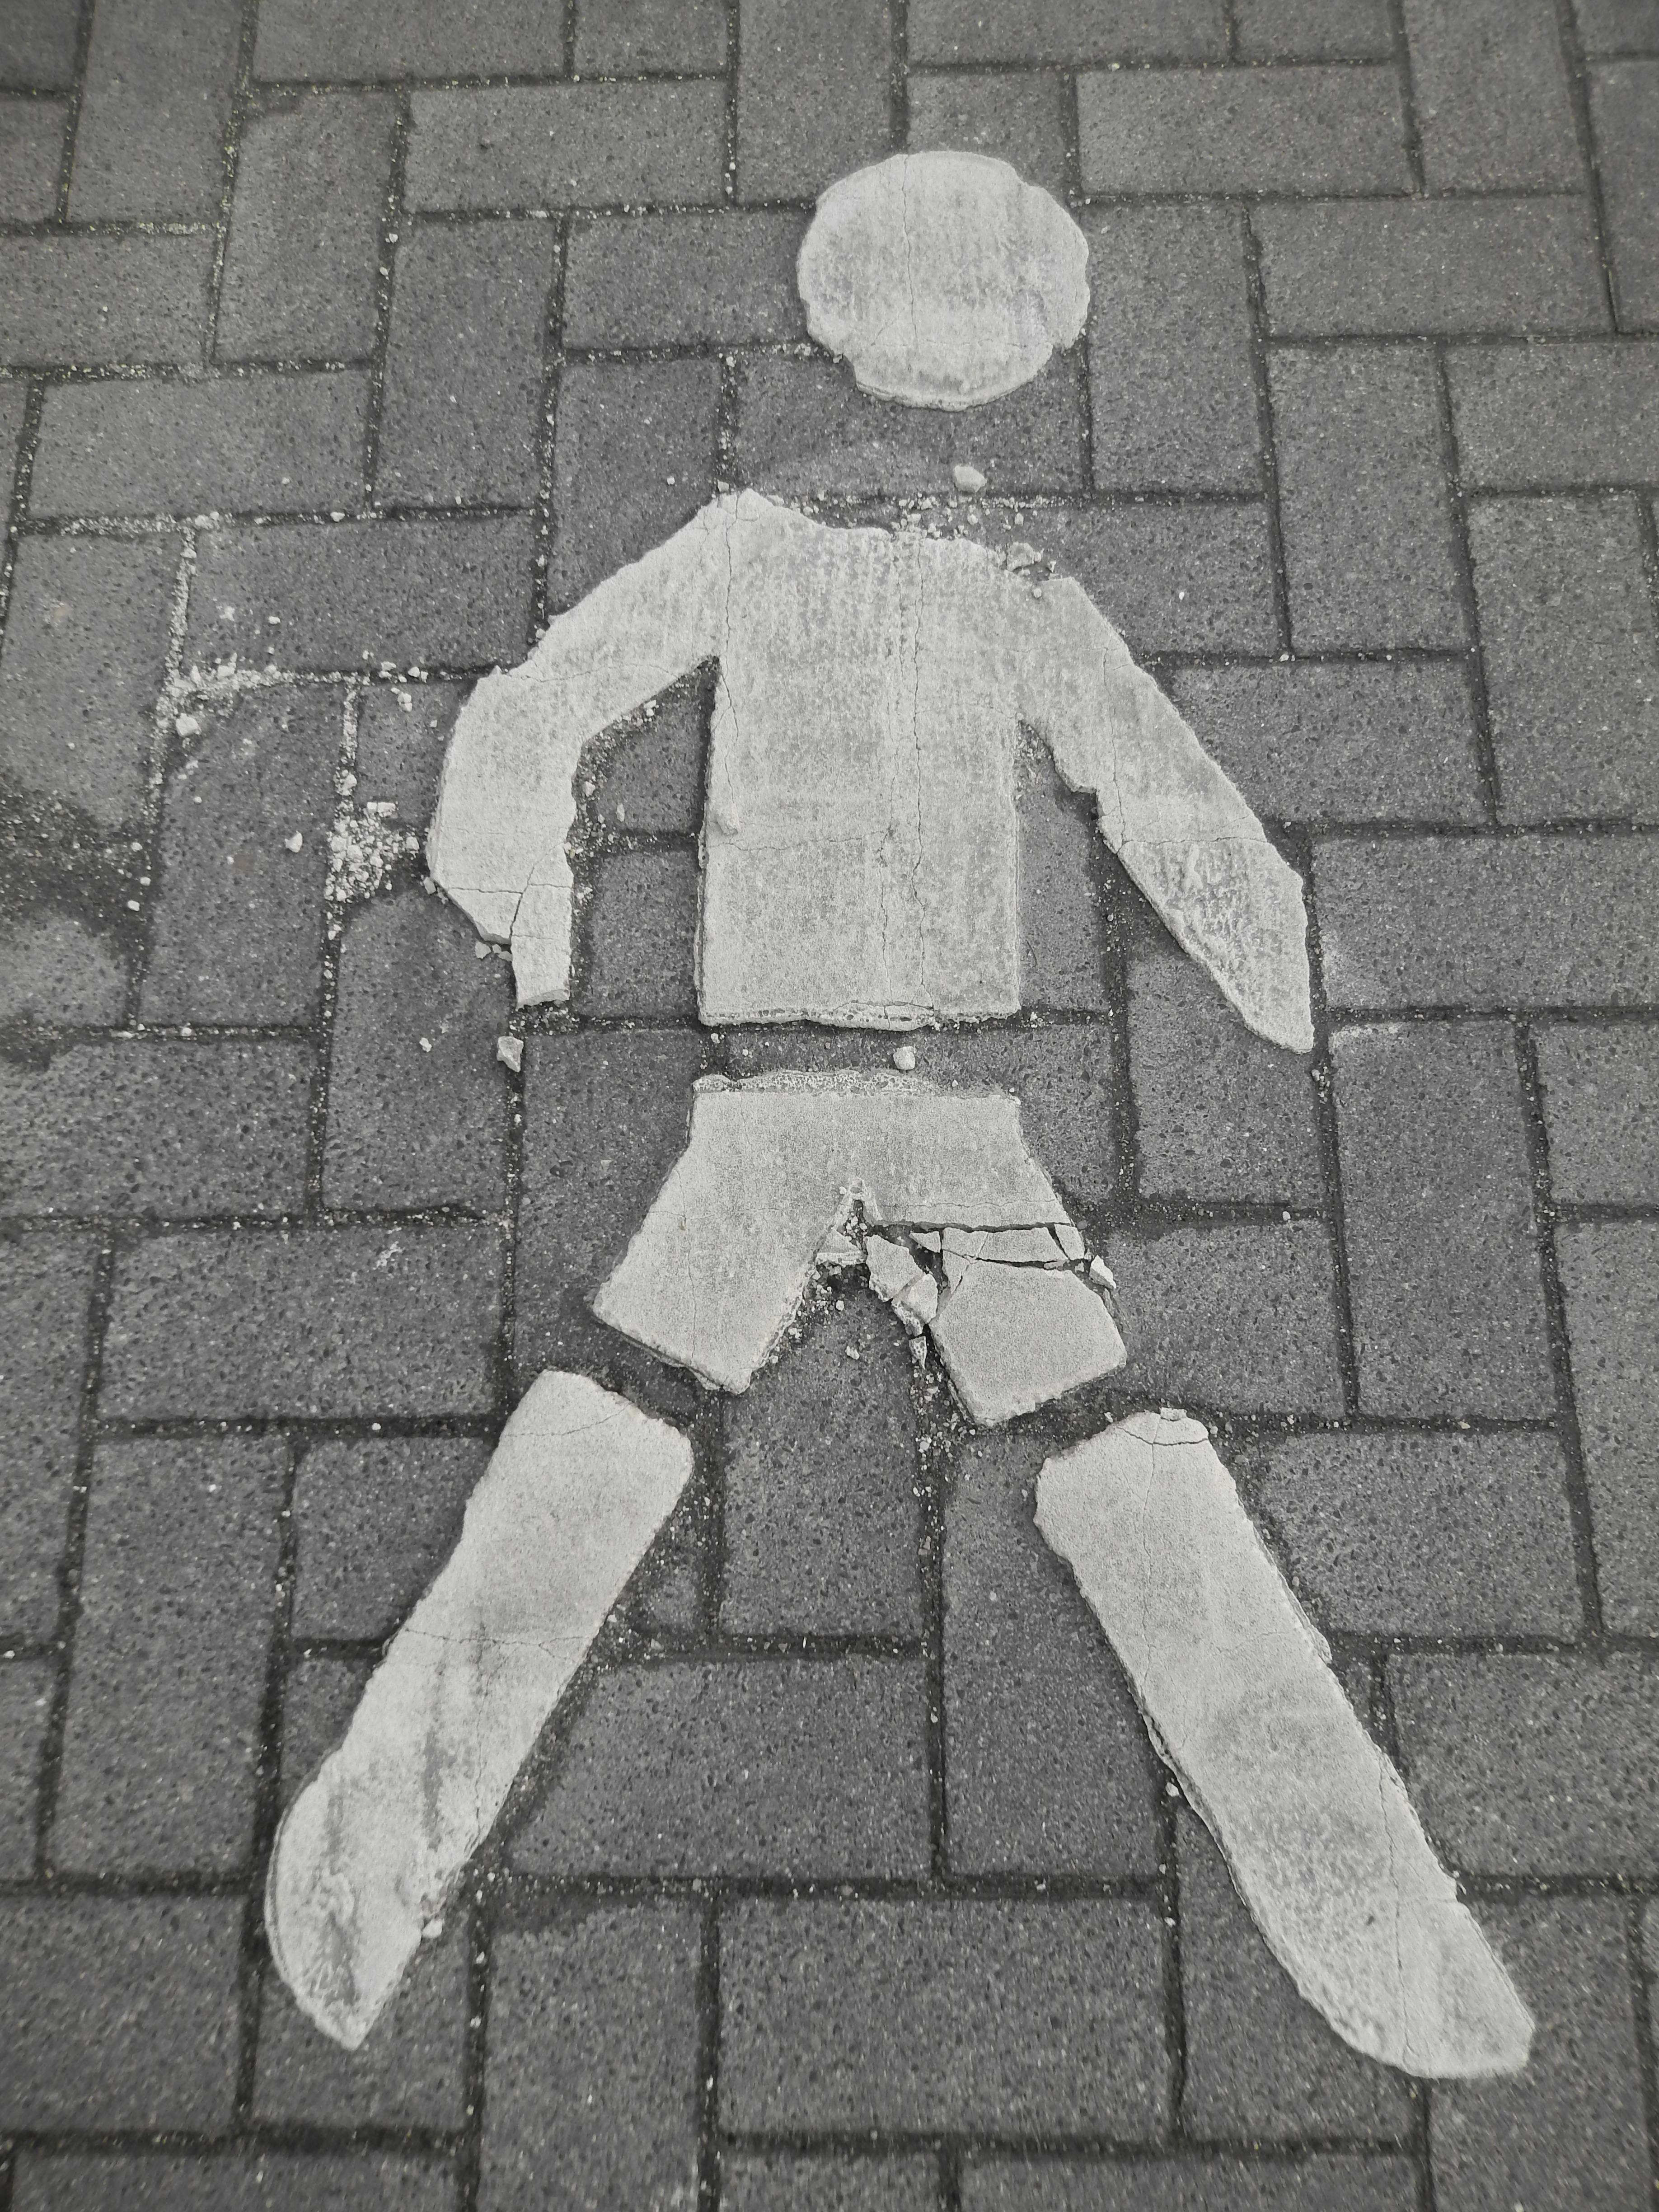
man, pedestrian, black and white, white, traffic, wall, monochrome, art, drawing, away, pictogram, paved, road surface, monochrome photography